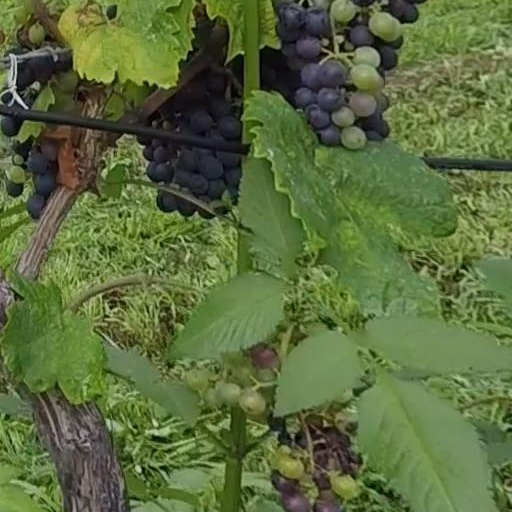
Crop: grape